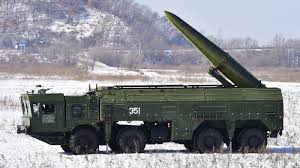
Label: Air Defense